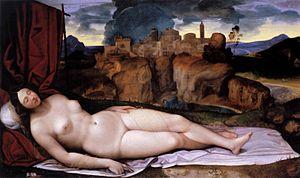
Girolamo da Treviso, ou Girolamo di Tommaso da Treviso le Jeune ou Girolamo Trevigi ou Girolamo da Trevigni est un peintre italien de la haute Renaissance, classé dans l'école de Bologne.